The Sandman (wrestler)

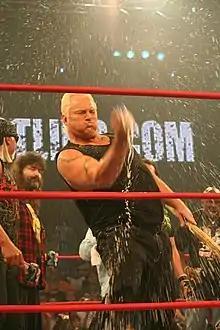
Sandman upon his return to TNA in July 2010

In 1996, the team of Sandman and Tommy Dreamer became more permanent as the duo feuded with anti-ECW team of Sabu and Rob Van Dam, as well as the Dudley Boyz. At World Wrestling Federation (WWF)'s 1996 , Sandman, Tommy Dreamer, Paul Heyman and a number of other ECW stars caused a storyline disturbance at ringside during a Caribbean Strap match between Savio Vega and Justin "Hawk" Bradshaw. The disturbance resulted in Sandman whacking Vega over the head with his signature Singapore cane and spitting beer in his face. This event marked the start of the on-air working relationship between Vince McMahon's WWF and Paul Heyman's ECW and eventually led to ECW appearing on the February 24, 1997, WWF program "Raw".